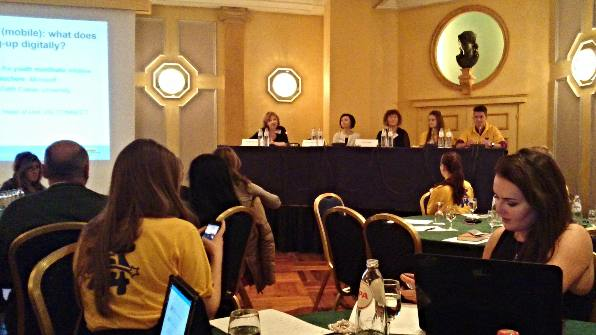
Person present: Yes